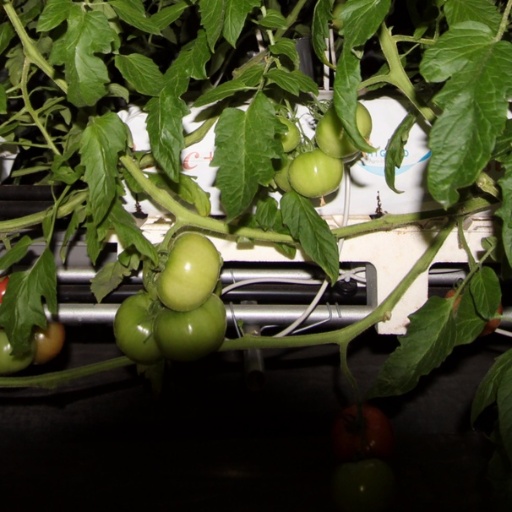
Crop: tomato